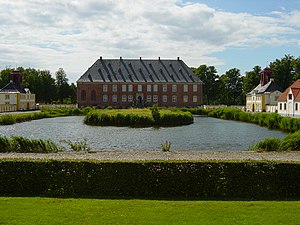
Danmarks Museum for Lystsejlads / Historie
Valdemars Slot hvor museet lå fra 1996 til 2016.
Danmarks Museum for Lystsejlads er et maritimt museum i Svendborg, som formidler maritim kulturarv og historie om lystsejlads i Danmark. Museet er en selvejende, ikke offentligt støttet institution, som formidler mere end 150 års historie om lystsejlads og sejlsport i Danmark. Det er Nordens største af sin art, og rummer bl.a. udstillingsbåde, tegninger, modeller og historiske effekter. Museet har til huse i en nedlagt værftshal på Frederiksøen, på Svendborg Havn. Hallen er indrettet med en udstilling, aktiviteter, café, loungeområde, museets eget bibliotek, aktiviteter for børn som f.eks. skattejagt og et arbejdende værksted, hvor der løbende restaureres både af frivillige.